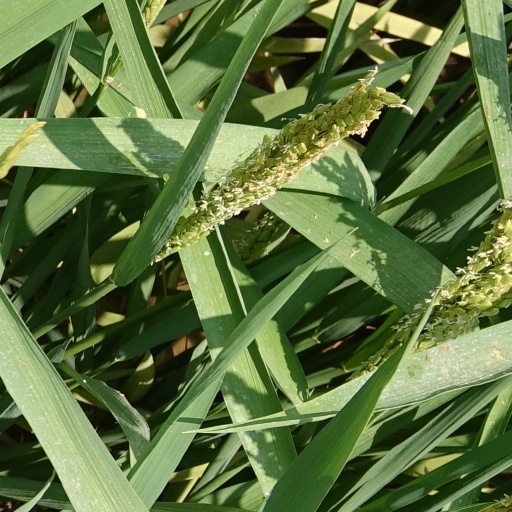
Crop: rice